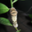
Label: caterpillar